Edward Woods (engineer)

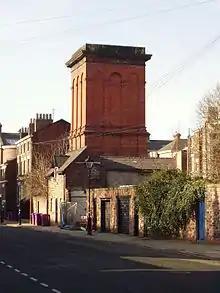
Ventilation shaft of the Wapping Tunnel, Liverpool

Woods was born in London on 28 April 1814, the son of Samuel Woods, a merchant. His younger brother, Joseph Woods was also an engineer and in 1844 became a founding partner of Dewrance & Co. Ltd. After education at private schools, and some training at Bristol, he became in 1834 an assistant to John Dixon, recently appointed chief engineer of the Liverpool and Manchester Railway. Woods was placed in charge of the section, 15 miles in length, between Liverpool and Newton-le-Willows, including Wapping Tunnel between the Cavendish cutting and Park Lane goods stations; and in 1836 he succeeded Dixon as chief engineer, taking also charge of the mechanical department. The Liverpool and Manchester railway was amalgamated with the Grand Junction Railway in 1845. Woods remained until the end of 1852 in charge of the works appertaining to the Liverpool and Manchester section, including the construction of the Victoria Tunnel (completed 1848) between Edge Hill station and the docks, a large goods station adjoining the West Waterloo Dock, and a line between Patricroft and Clifton, opened in 1850. In 1853 he established himself in London as a consulting engineer.